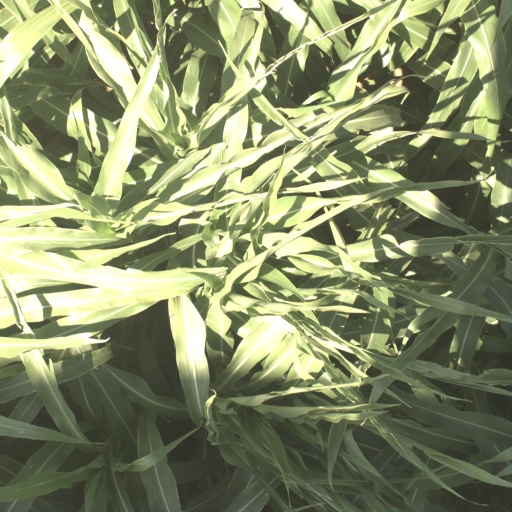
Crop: sorghum